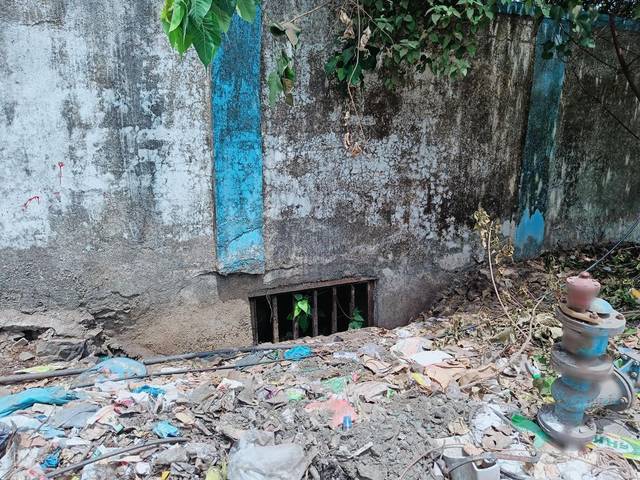
Region: India
Coordinates: 19.097, 72.838